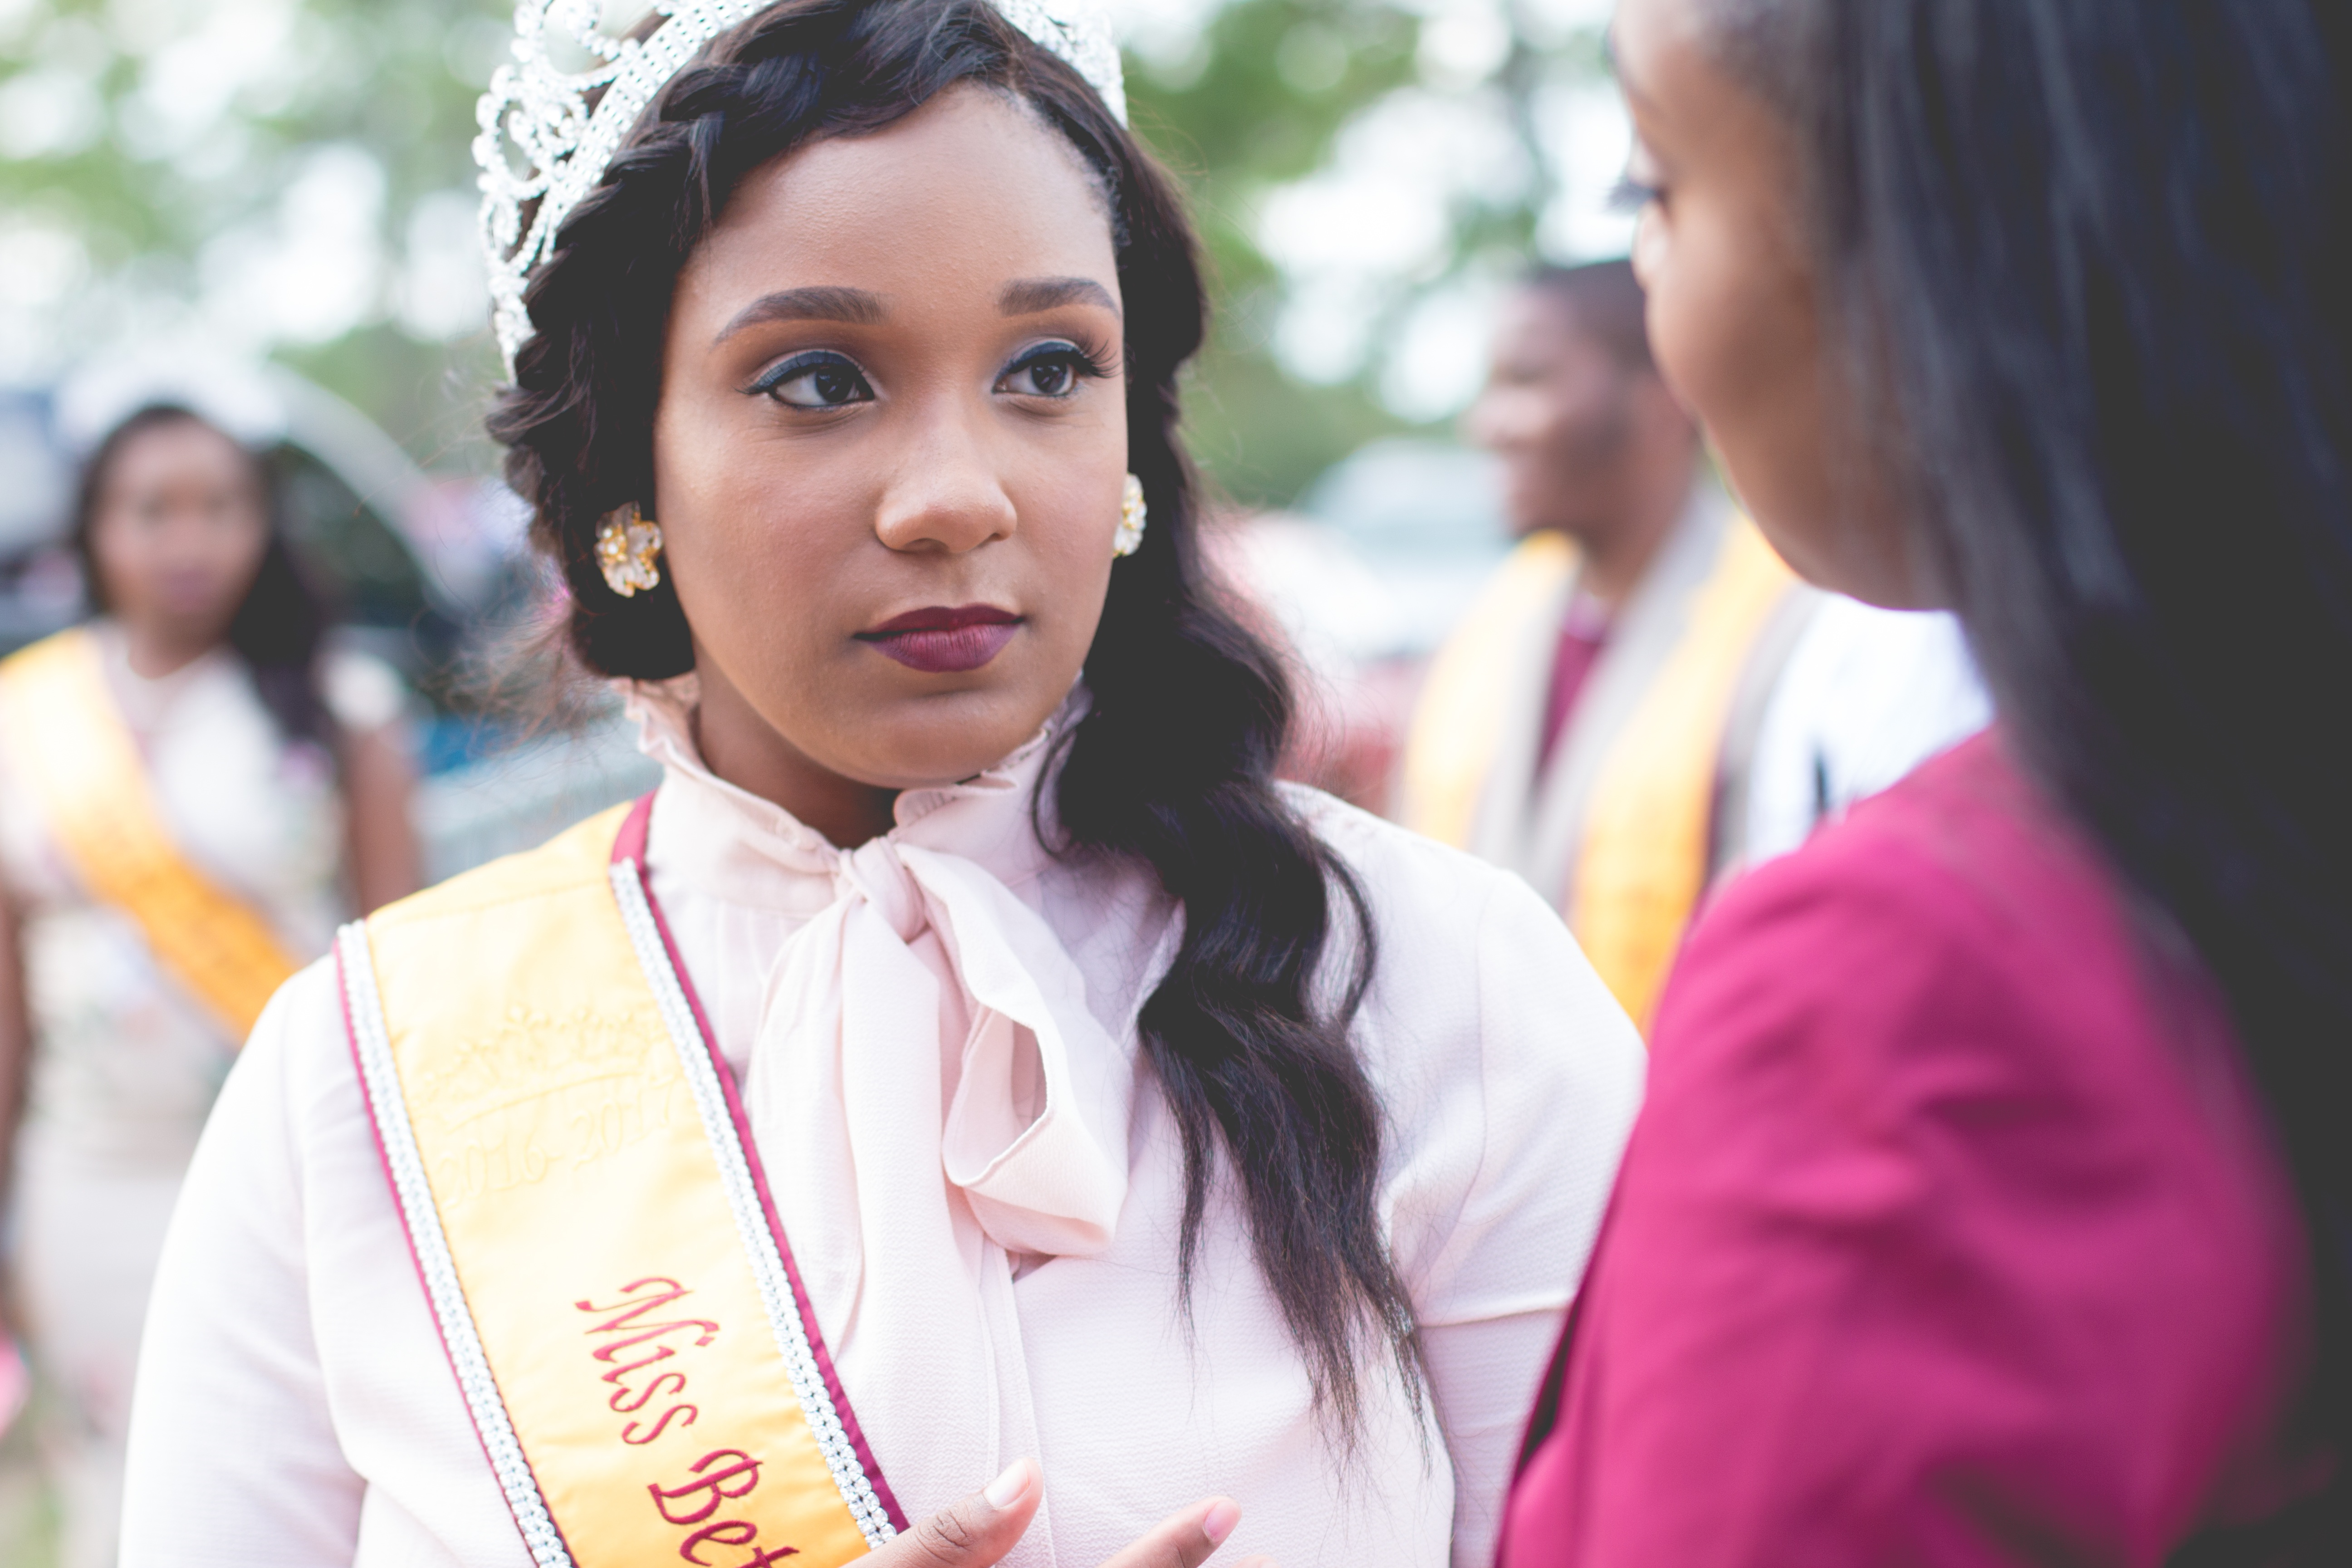
person, youth, marriage, education